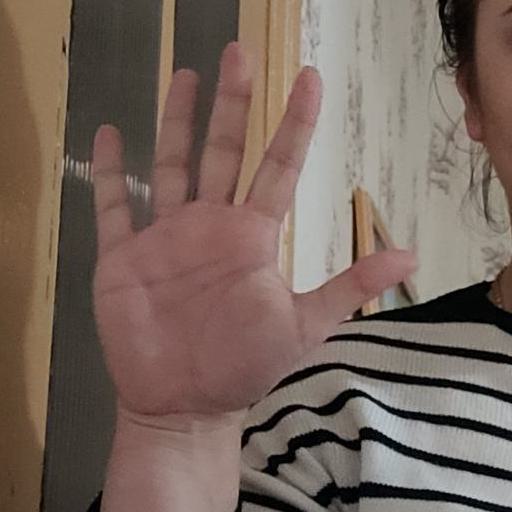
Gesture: palm